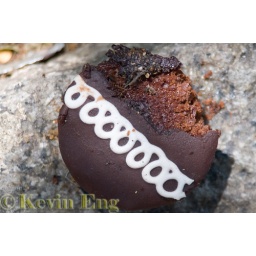
Meetup GroupGoing through Astoria, Queens, New York.A twinkie I spotted by a tree